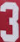
Number: 3